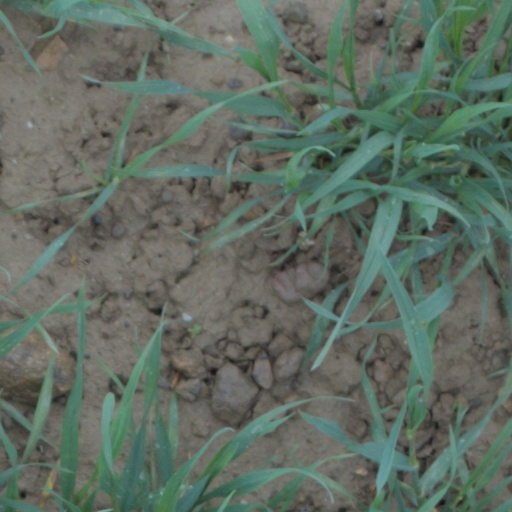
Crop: wheat